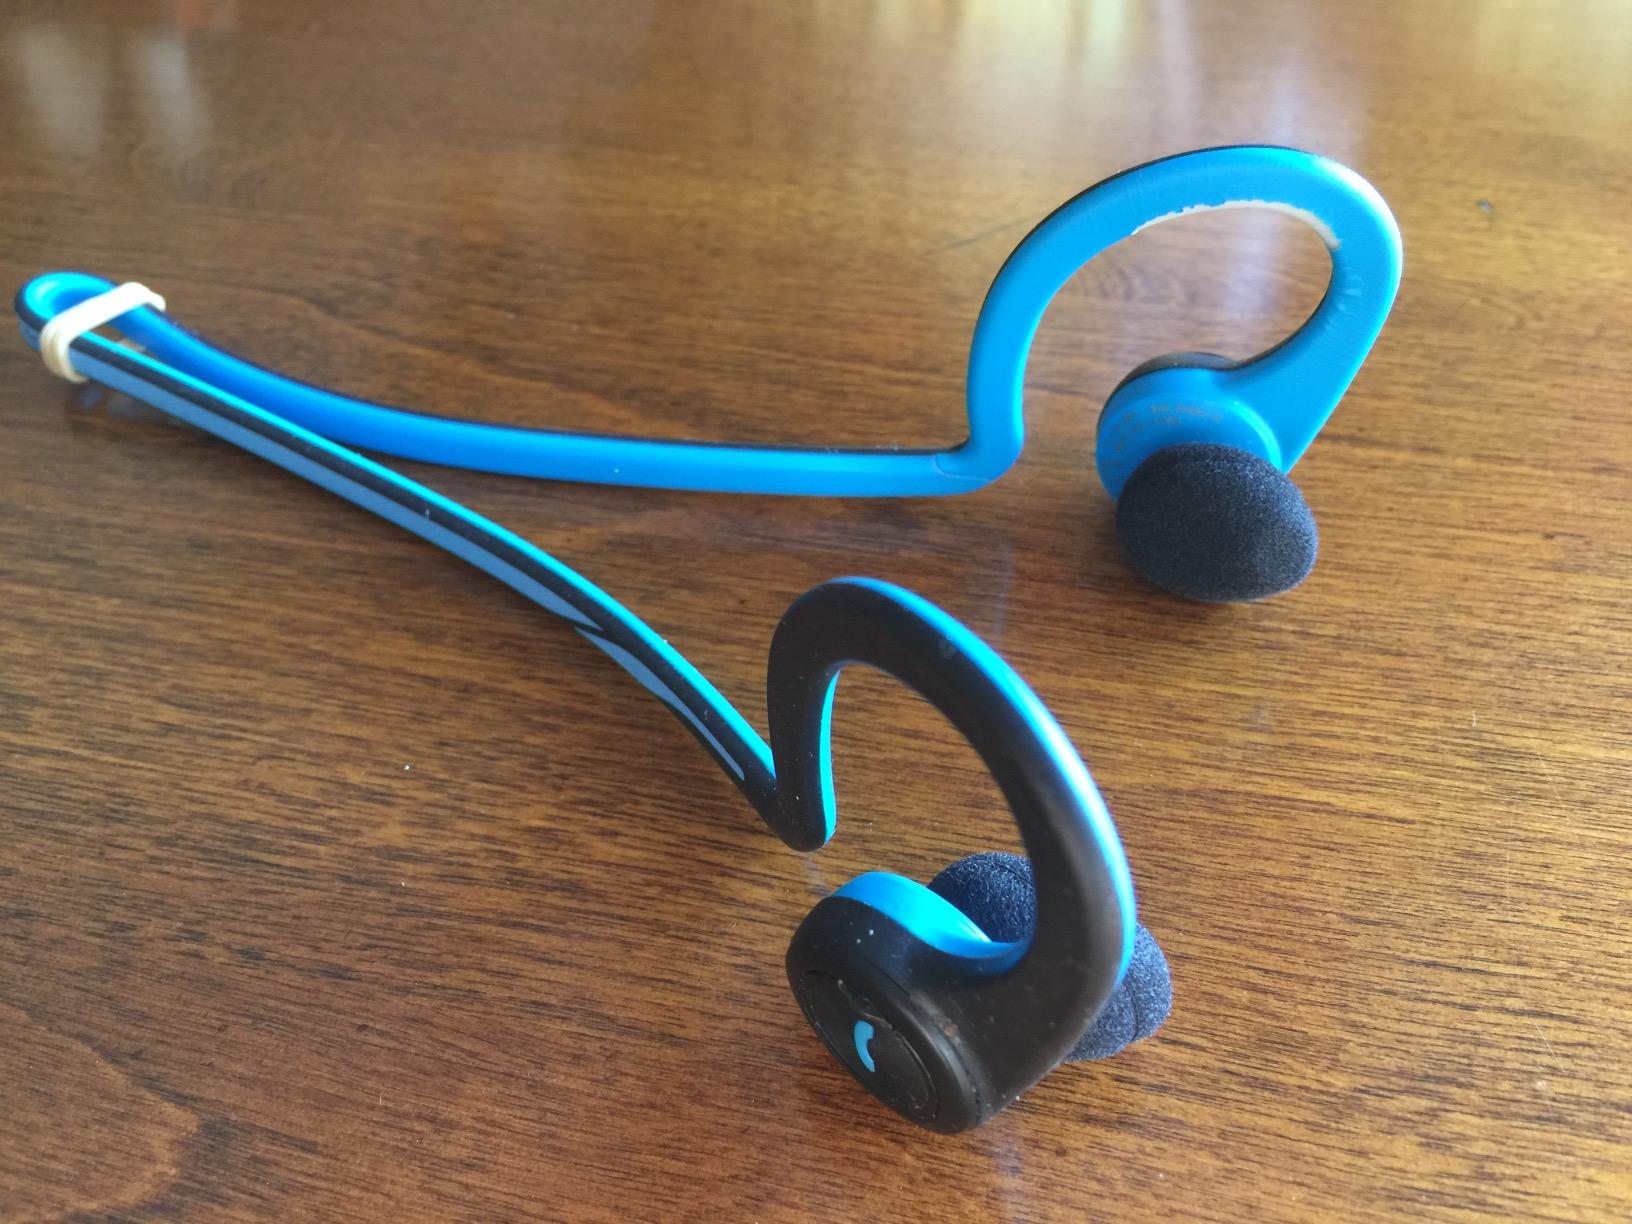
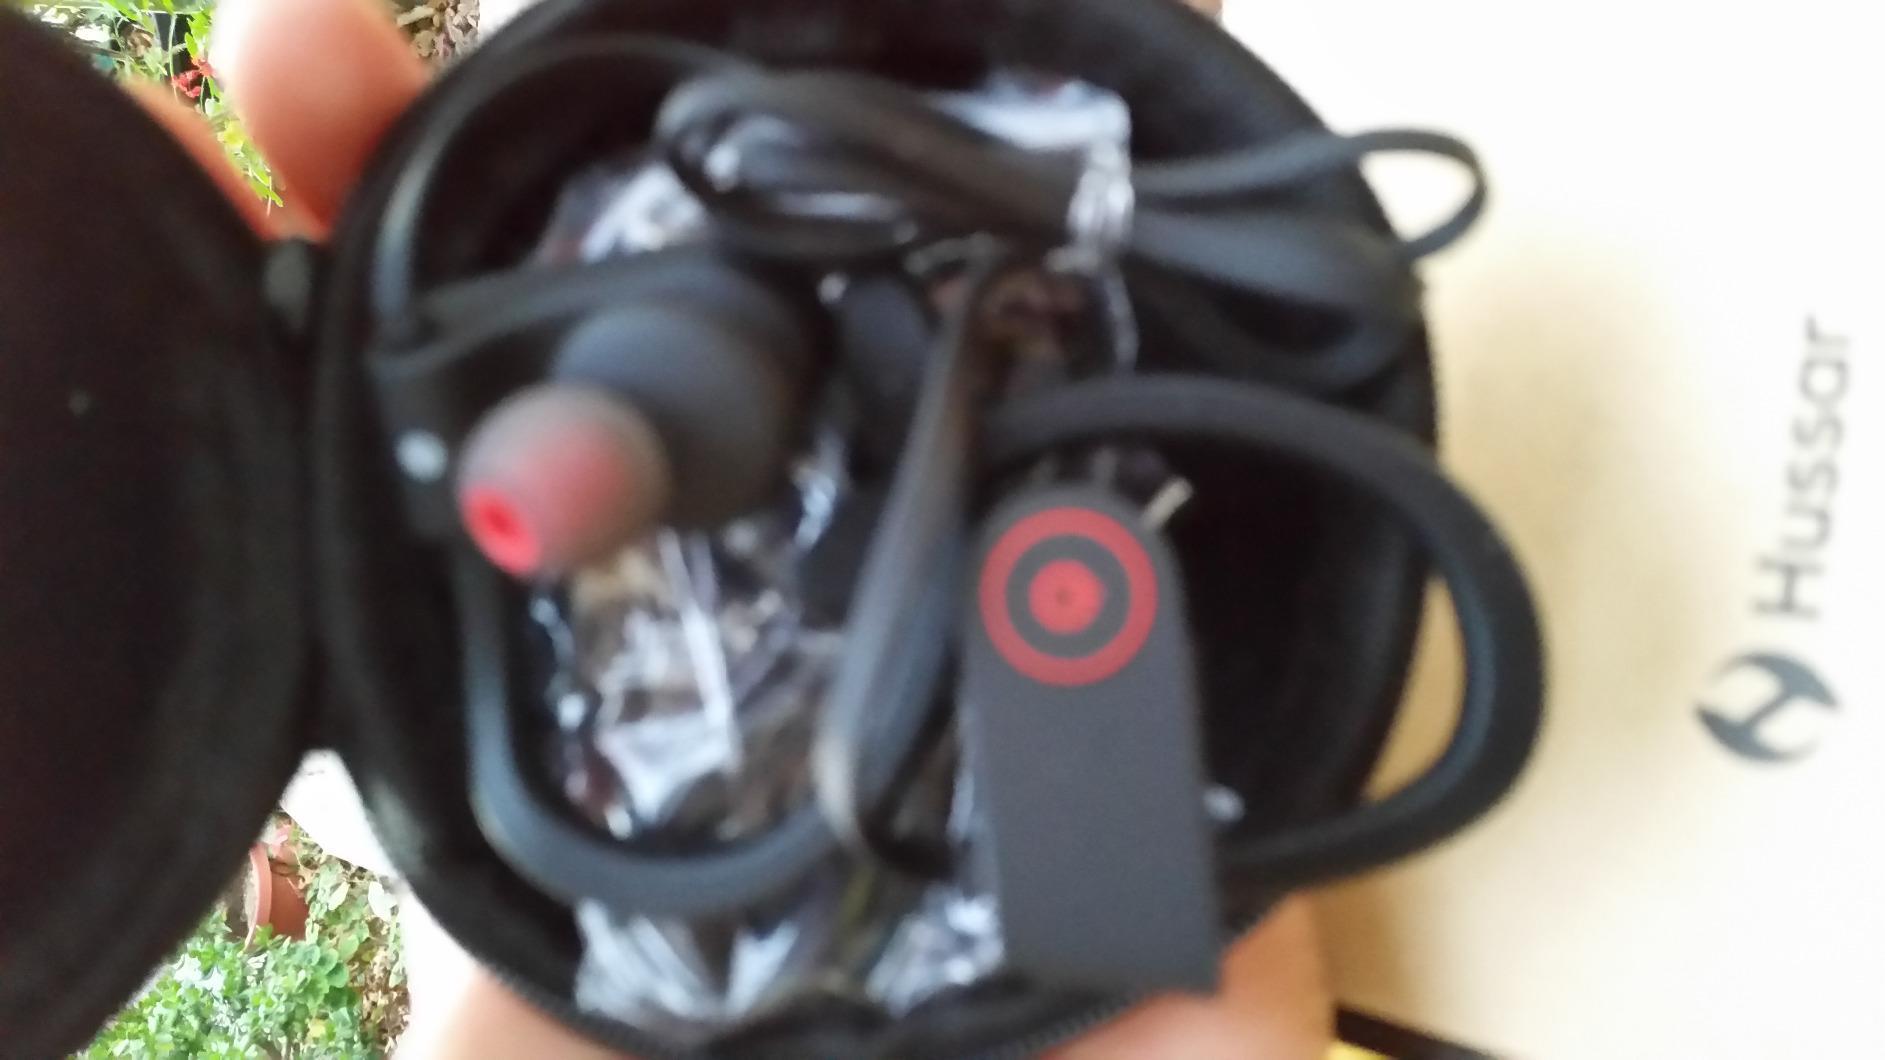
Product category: headphones
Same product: no